Deyma

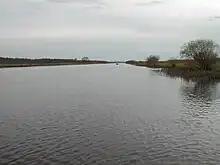
Deyma

The Deyma is a river in Russia's Kaliningrad Oblast. It separates from the Pregolya at Gvardeysk, flows through Polessk, and ends at the Curonian Lagoon. The Polessk Canal connects the Deima with the Nemunas.